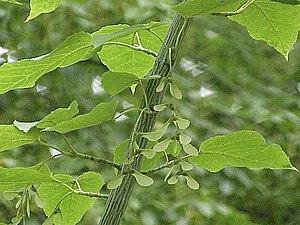
L'érable du Père David est une espèce d'érable appartenant à la section Macrantha de la classification des érables. Originaire de Chine, il appartient aussi à la catégorie des érables à peau de serpent.